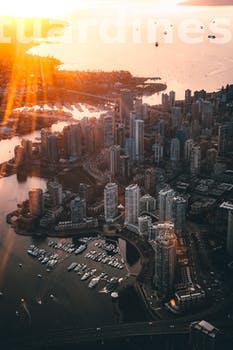
Label: Watermark